Janusz Gol

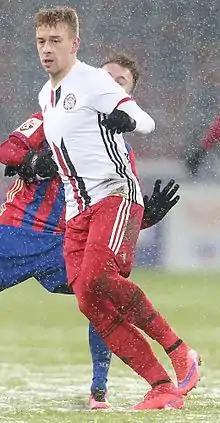
Gol with FC Amkar Perm in 2016

Janusz Gol (born 11 November 1985) is a Polish professional footballer who plays as a central midfielder.